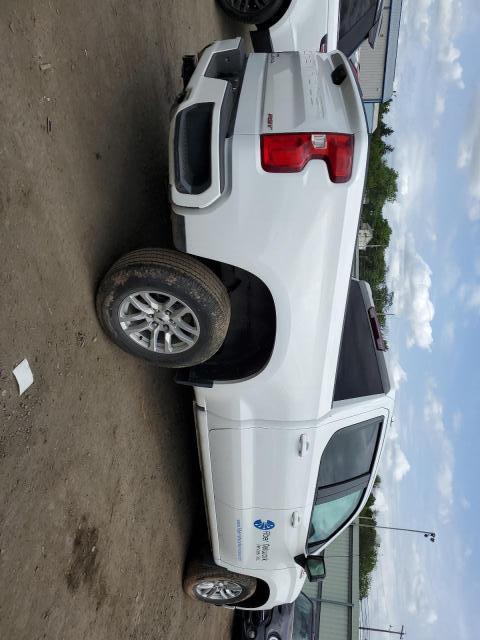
Aucun dommage détecté.
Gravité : aucun